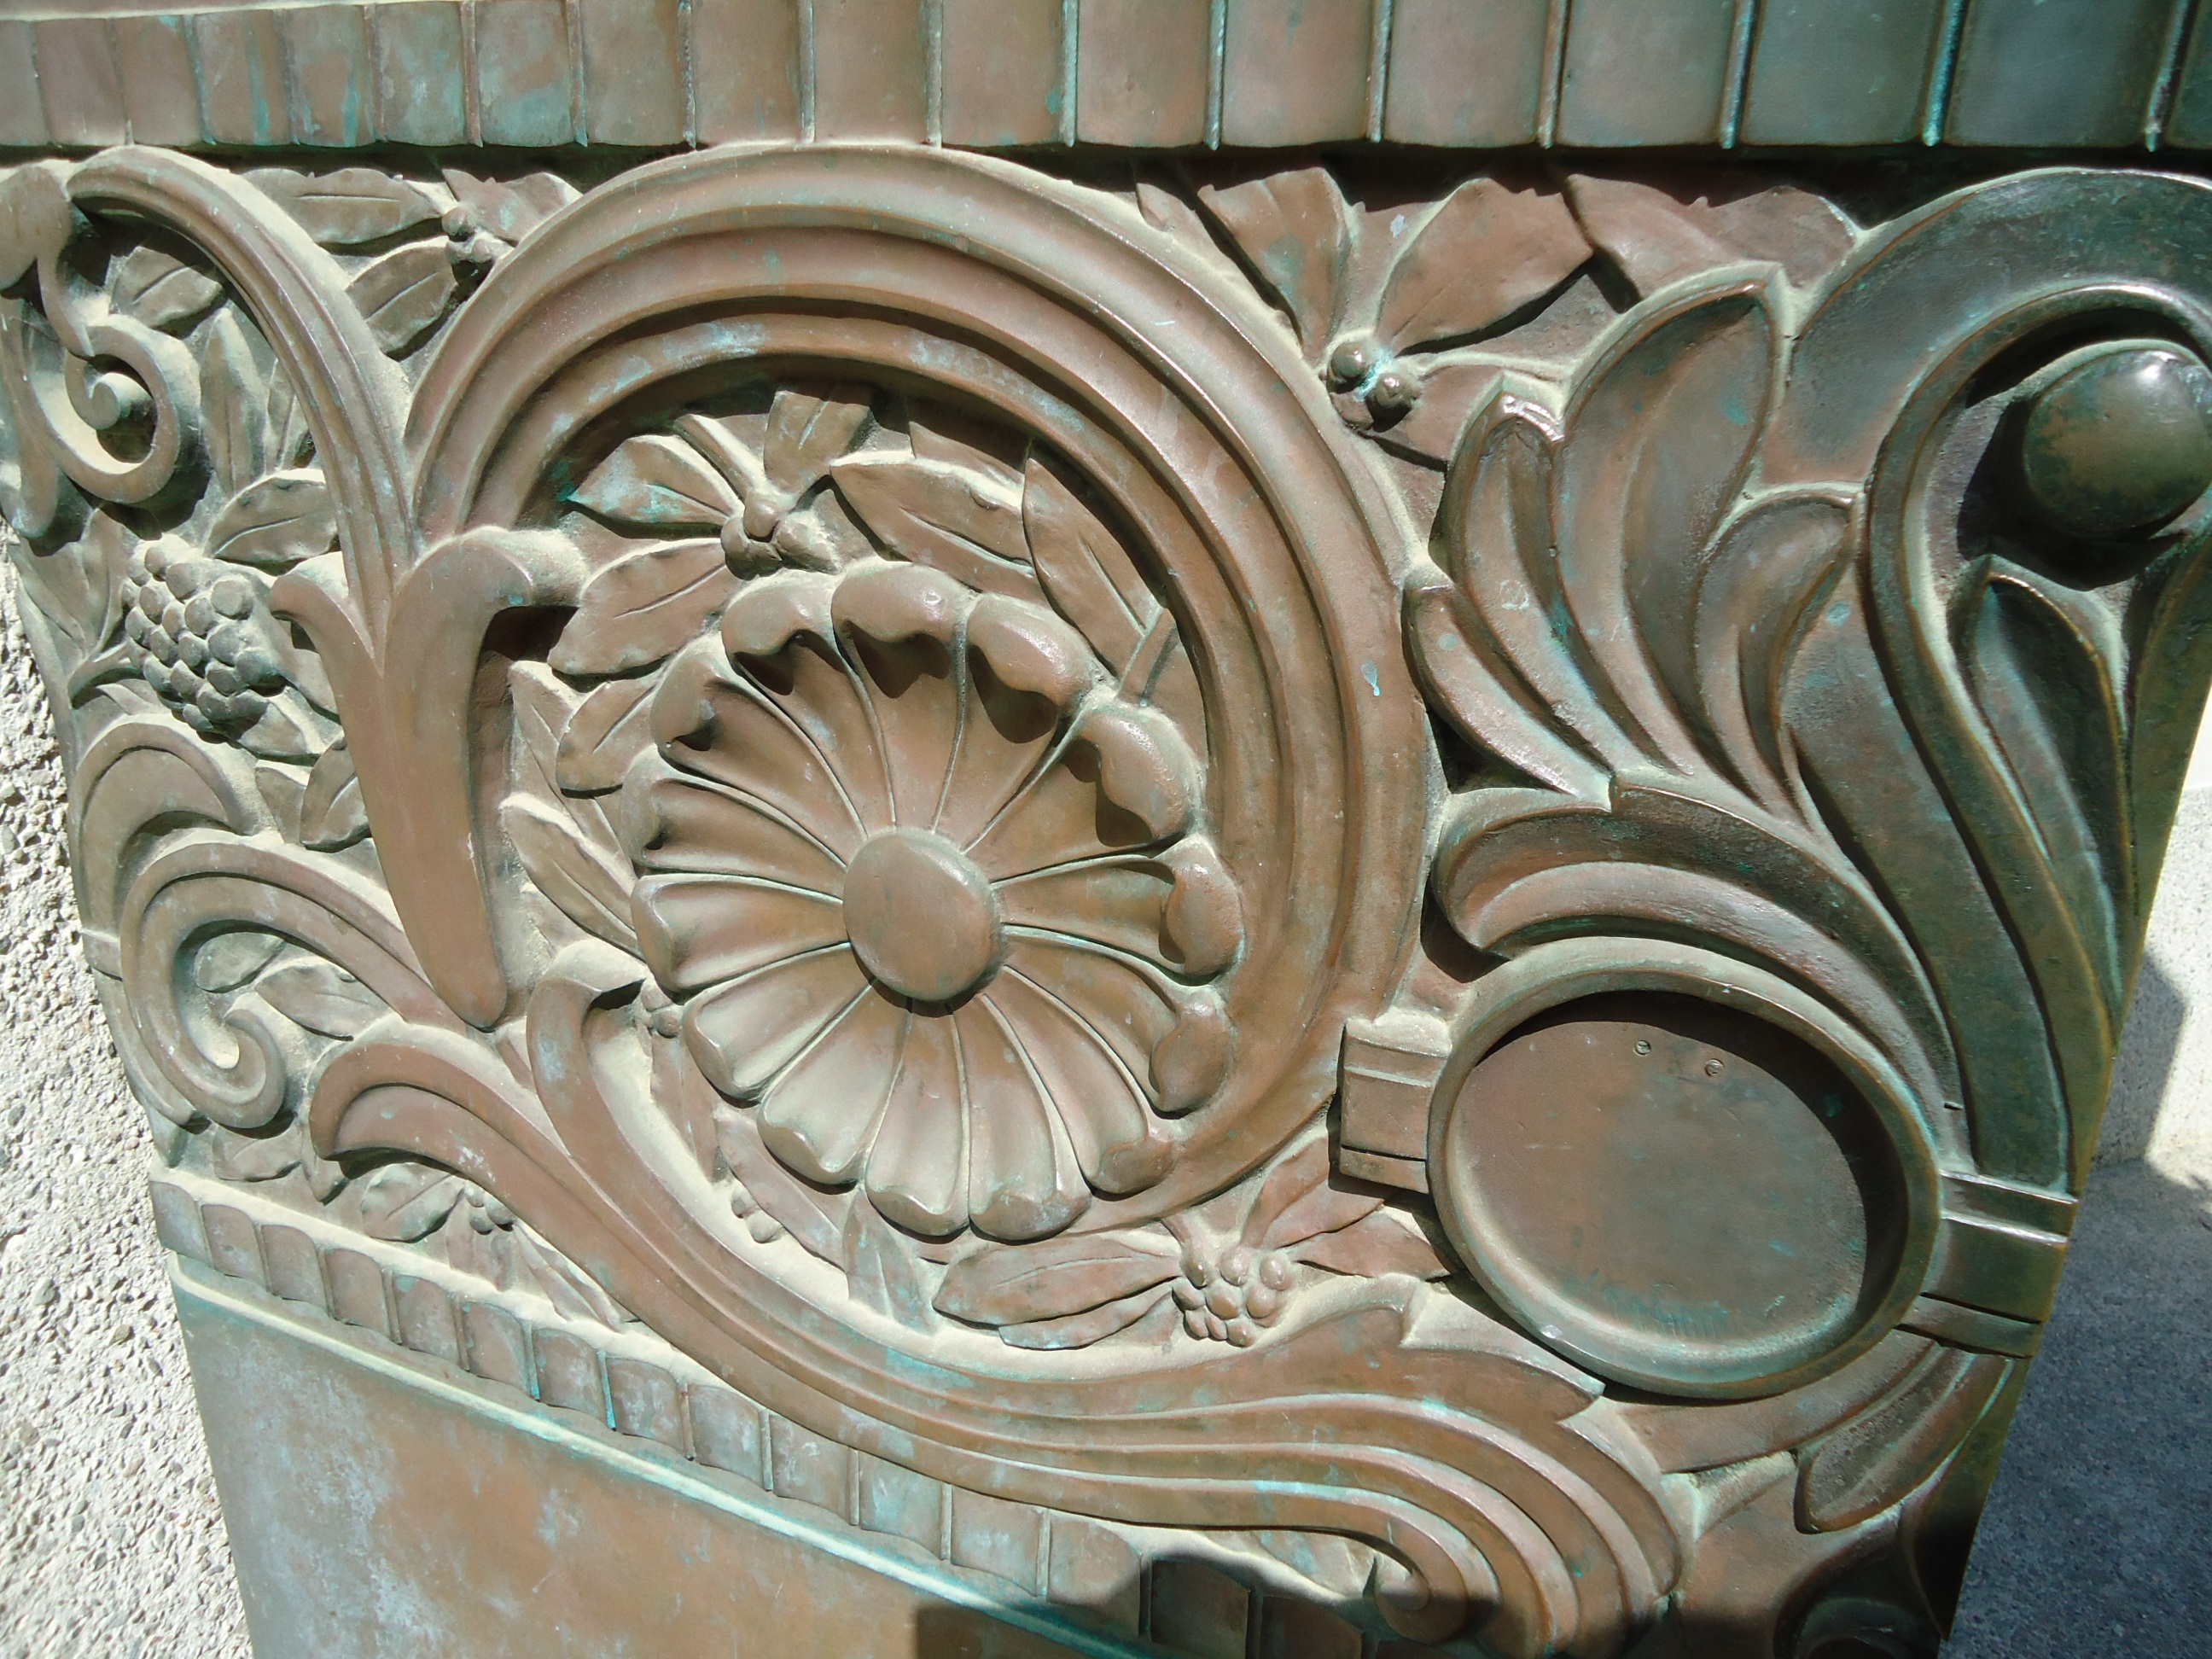
architecture, wood, wheel, metal, historic, sculpture, art, bronze, iron, carving, relief, stone carving, ancient history